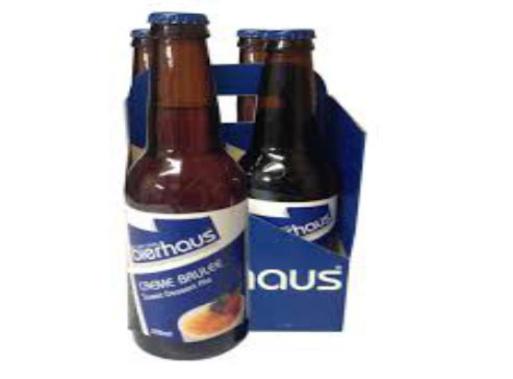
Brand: lobethal bierhaus
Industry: Food